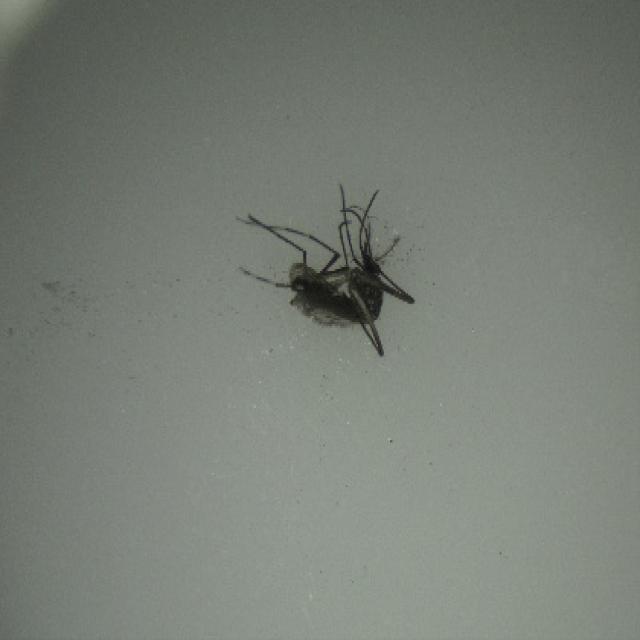
Species: aedes_albopictus